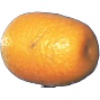
Label: Kumquats 1